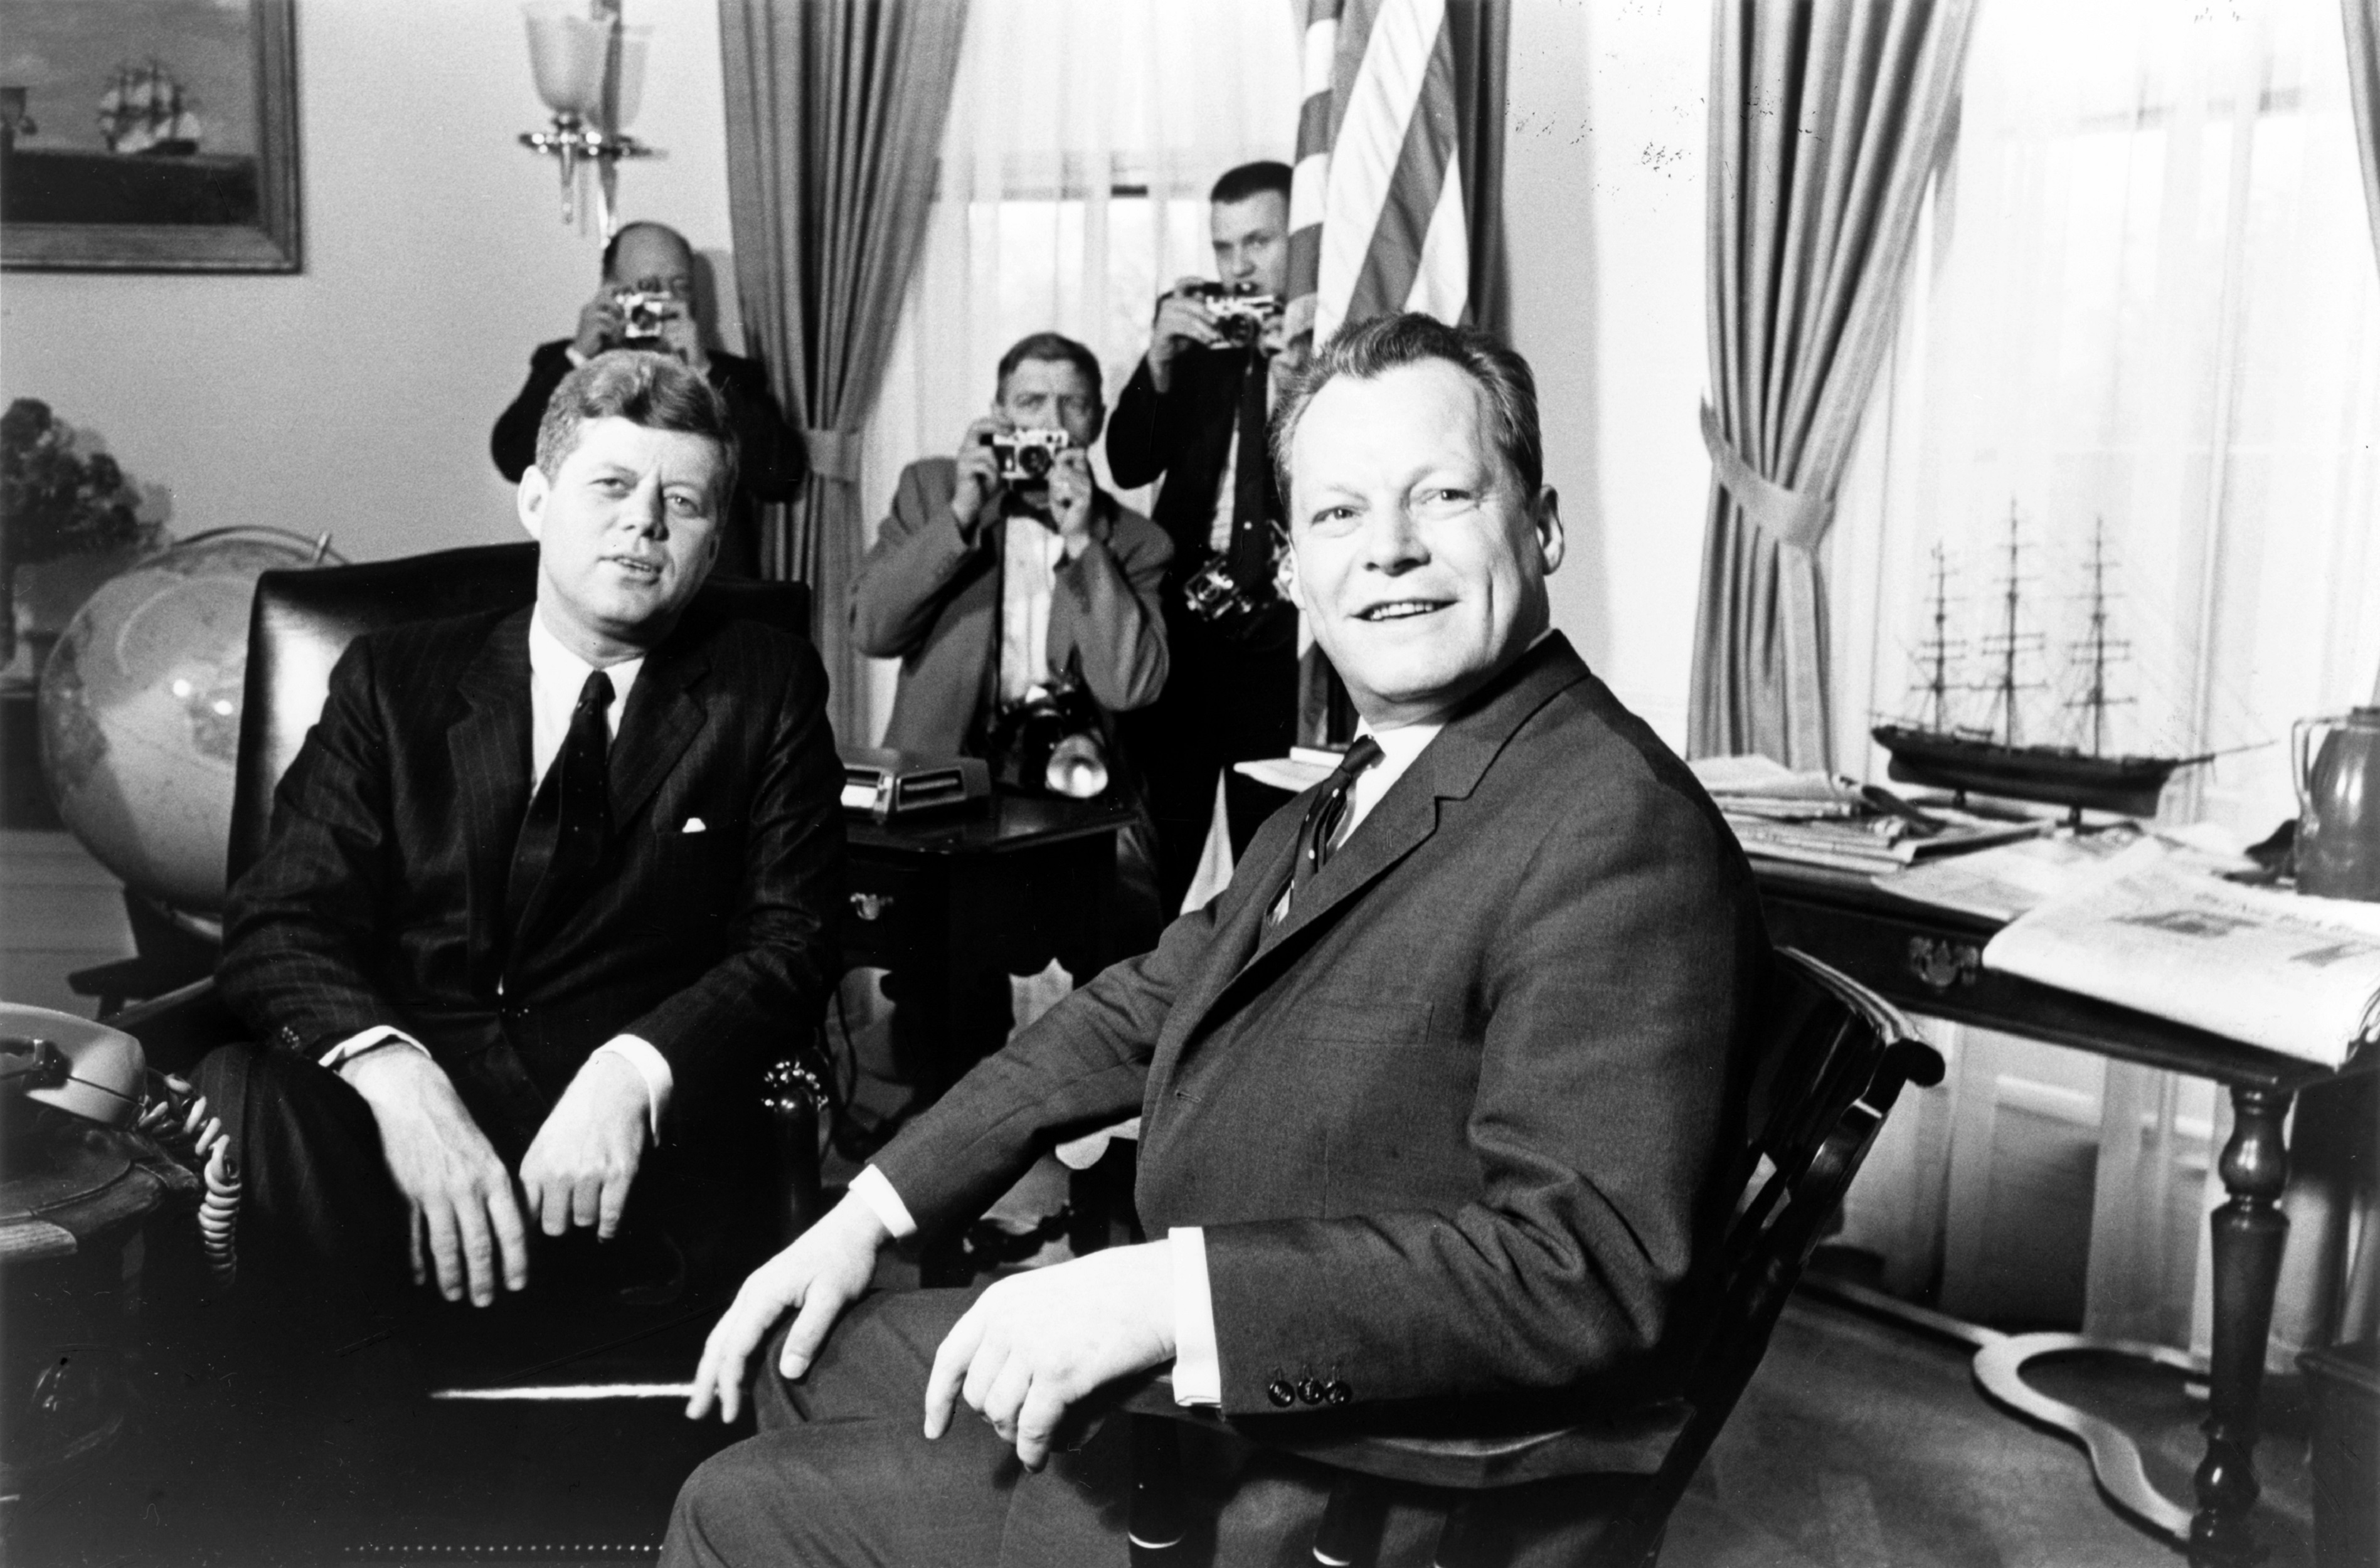
black and white, meeting, monochrome, gentleman, photograph, jfk, cold war, monochrome photography, film noir, president john kennedy, german chancellor willy brandt, ich bin ein berliner, famous speech, jack kennedy